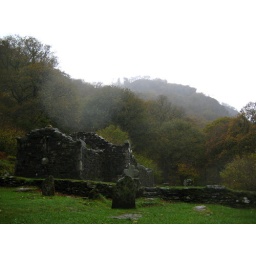
that hill in the background is where I went next, walking the Spink loop.